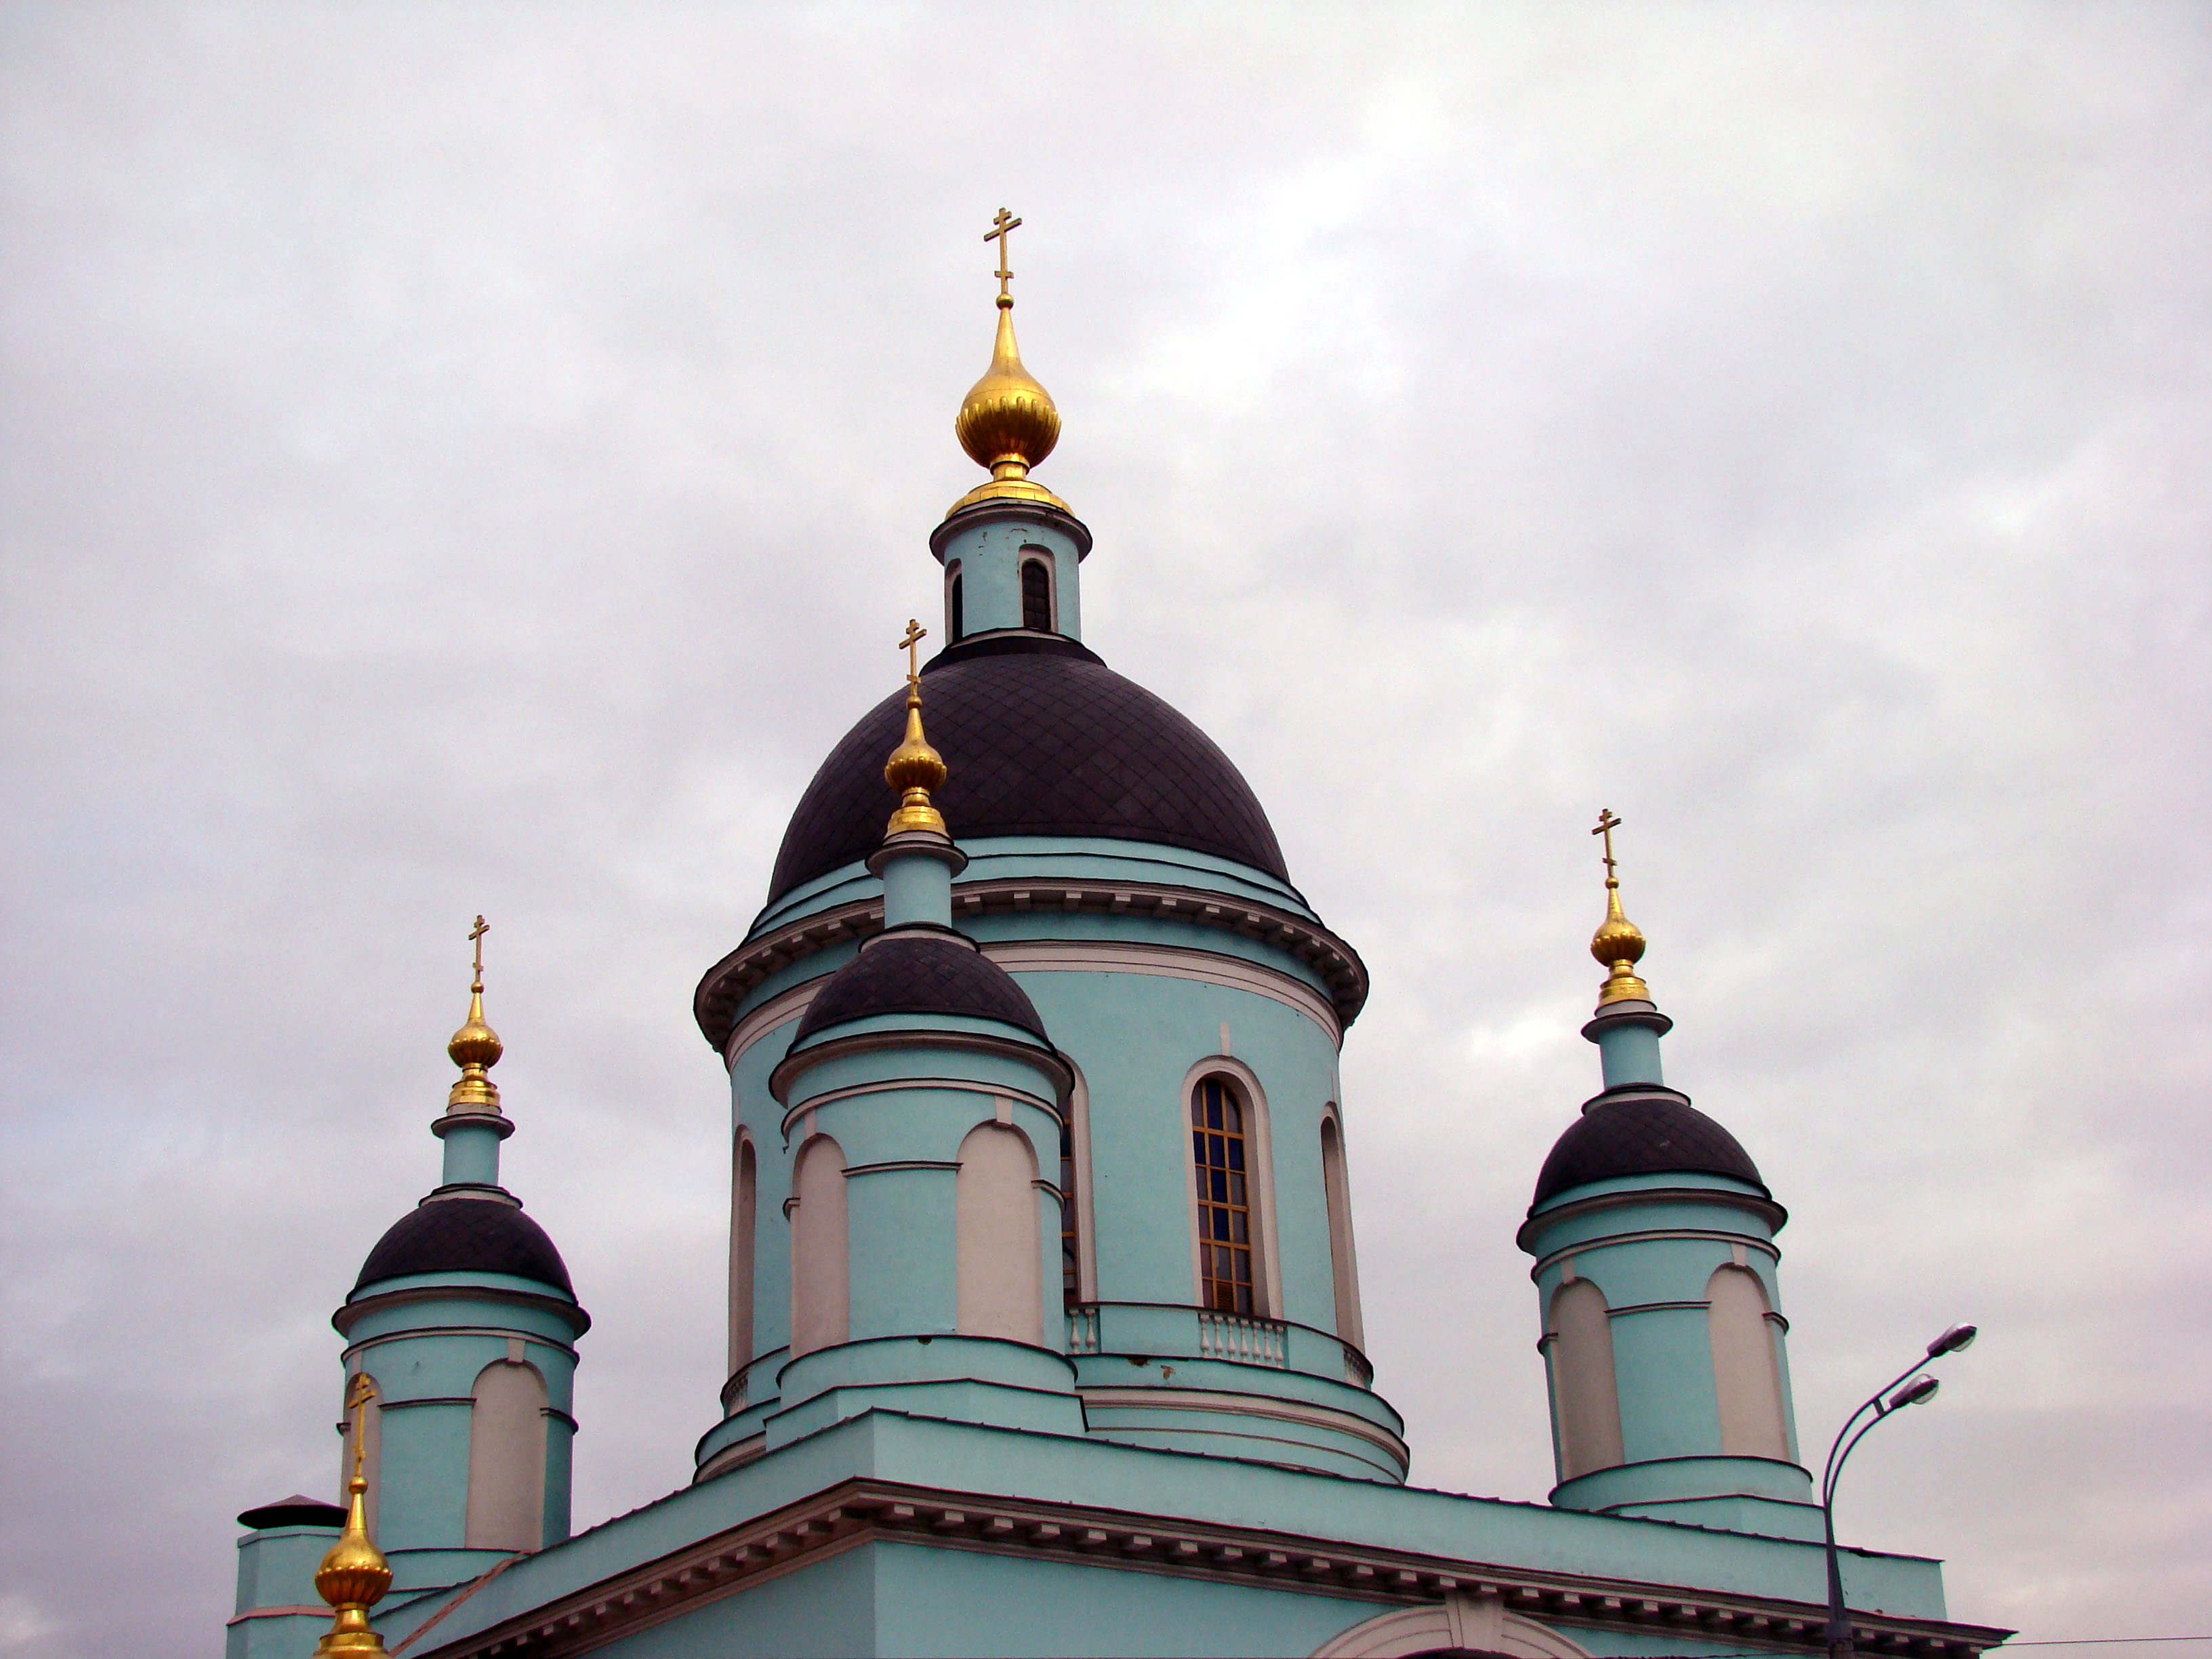
building, tower, landmark, church, place of worship, bell tower, steeple, sony, dome, dsc, h9, dsch9